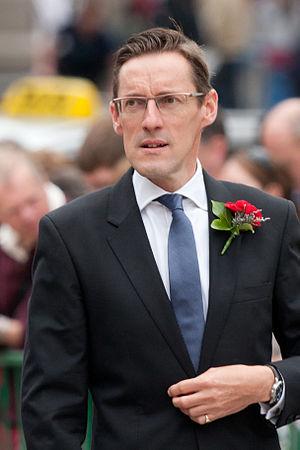
Ian Gorst, né le 5 décembre 1969 à Lancashire en Angleterre au Royaume-Uni, est un homme politique britannique. Il est le Ministre des Affaires Etrangères du bailliage de Jersey, dépendance de la Couronne britannique, depuis juin 2018.